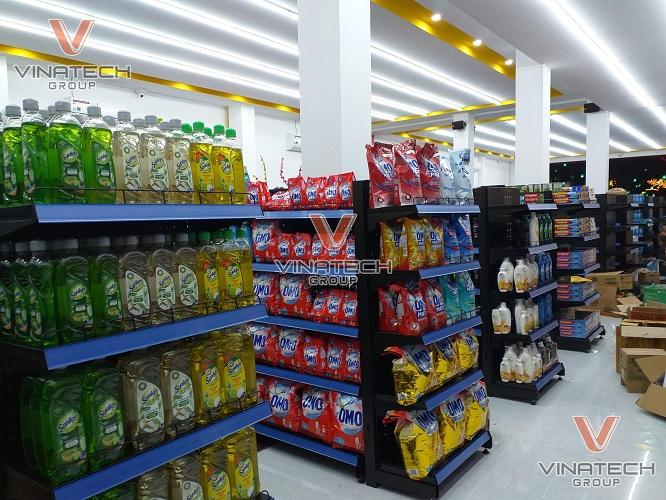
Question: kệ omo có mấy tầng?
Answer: kệ omo có năm tầng